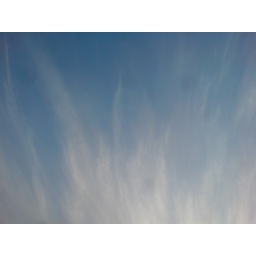
The sky can be blue in Scotland